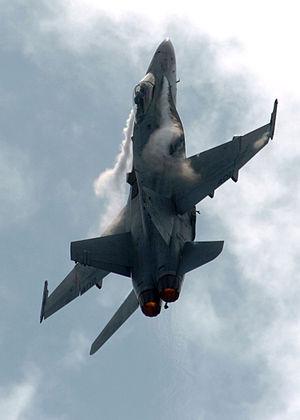
En aéronautique, un apex est le nom donné à la surface fixe prolongeant l'emplanture d'une aile.
Le tourbillon marginal est le tourbillon qui se crée à l'extrémité d'une aile ou d'une pale d'un avion produisant de la portance. Il est aussi appelé Tourbillon de Prandtl.